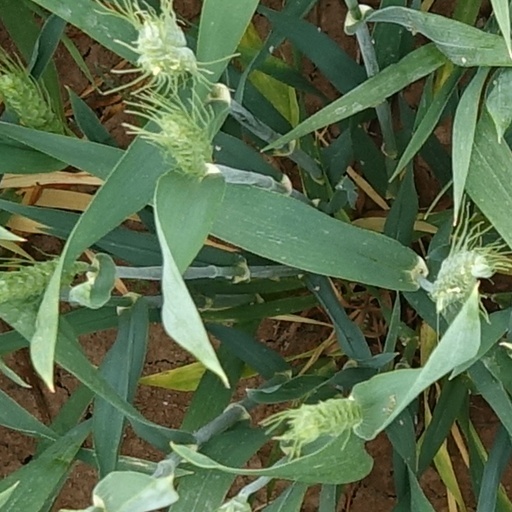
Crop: wheat